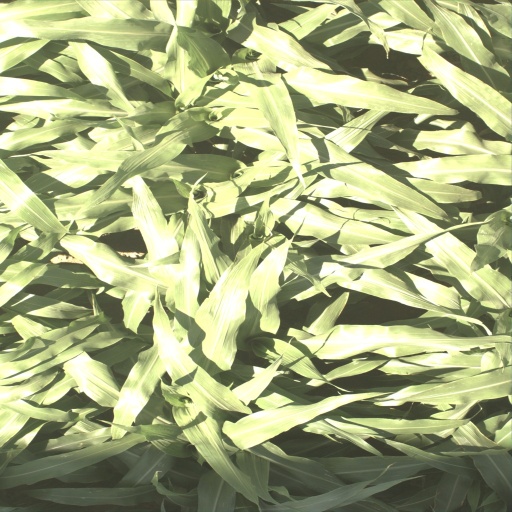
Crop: sorghum